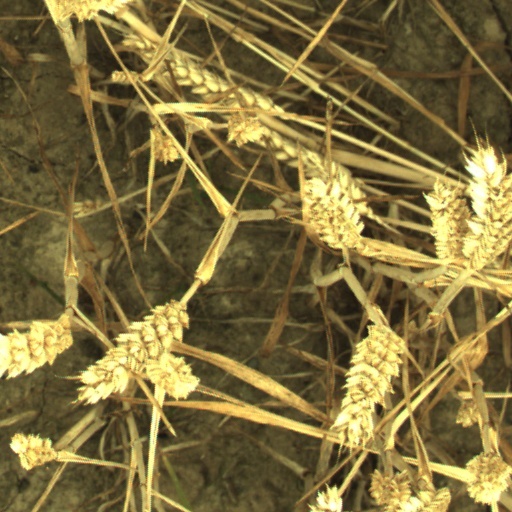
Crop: wheat